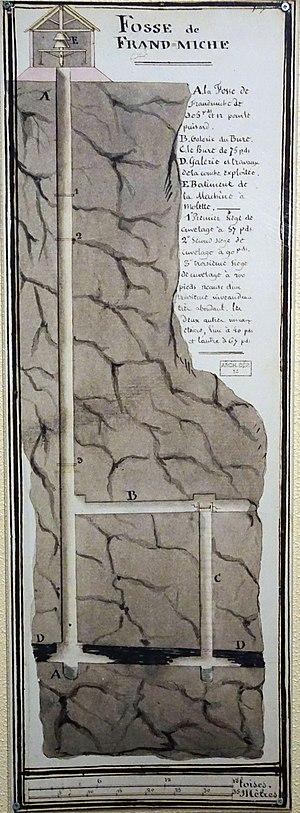
Plan géologique en coupe de la Fosse Frandemiche.
Les houillères de Littry sont des mines de charbon situées dans l'ouest de la France sur la commune du Molay-Littry et autour de plusieurs villages voisins, en Normandie. Elles ont produit 2,5 millions de tonnes entre 1744 et 1880 puis de 1941 à 1949 pour alimenter l’industrie normande, en particulier les fours à chaux.
Le musée de la mine du Molay-Littry est installé en 1907 sur l'ancienne fosse Frandemiche, exploitée de 1759 à 1864 par les houillères de Littry. Il est situé sur la commune française du Molay-Littry, en Normandie. C'est le plus ancien musée de la mine de France.